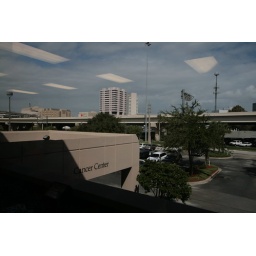
The view out the window of the surgery center. Pay no attention to those rectangular UFOs in the sky!